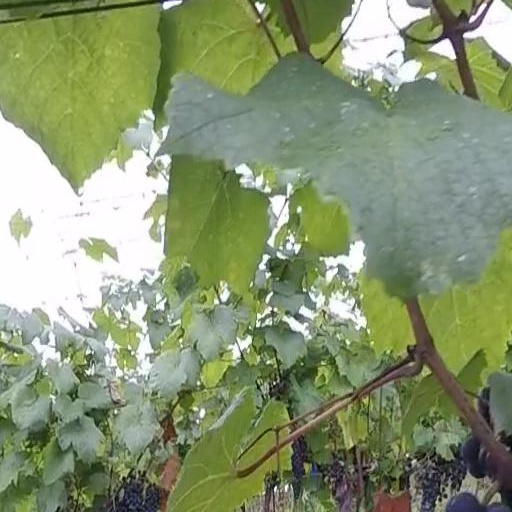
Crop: grape